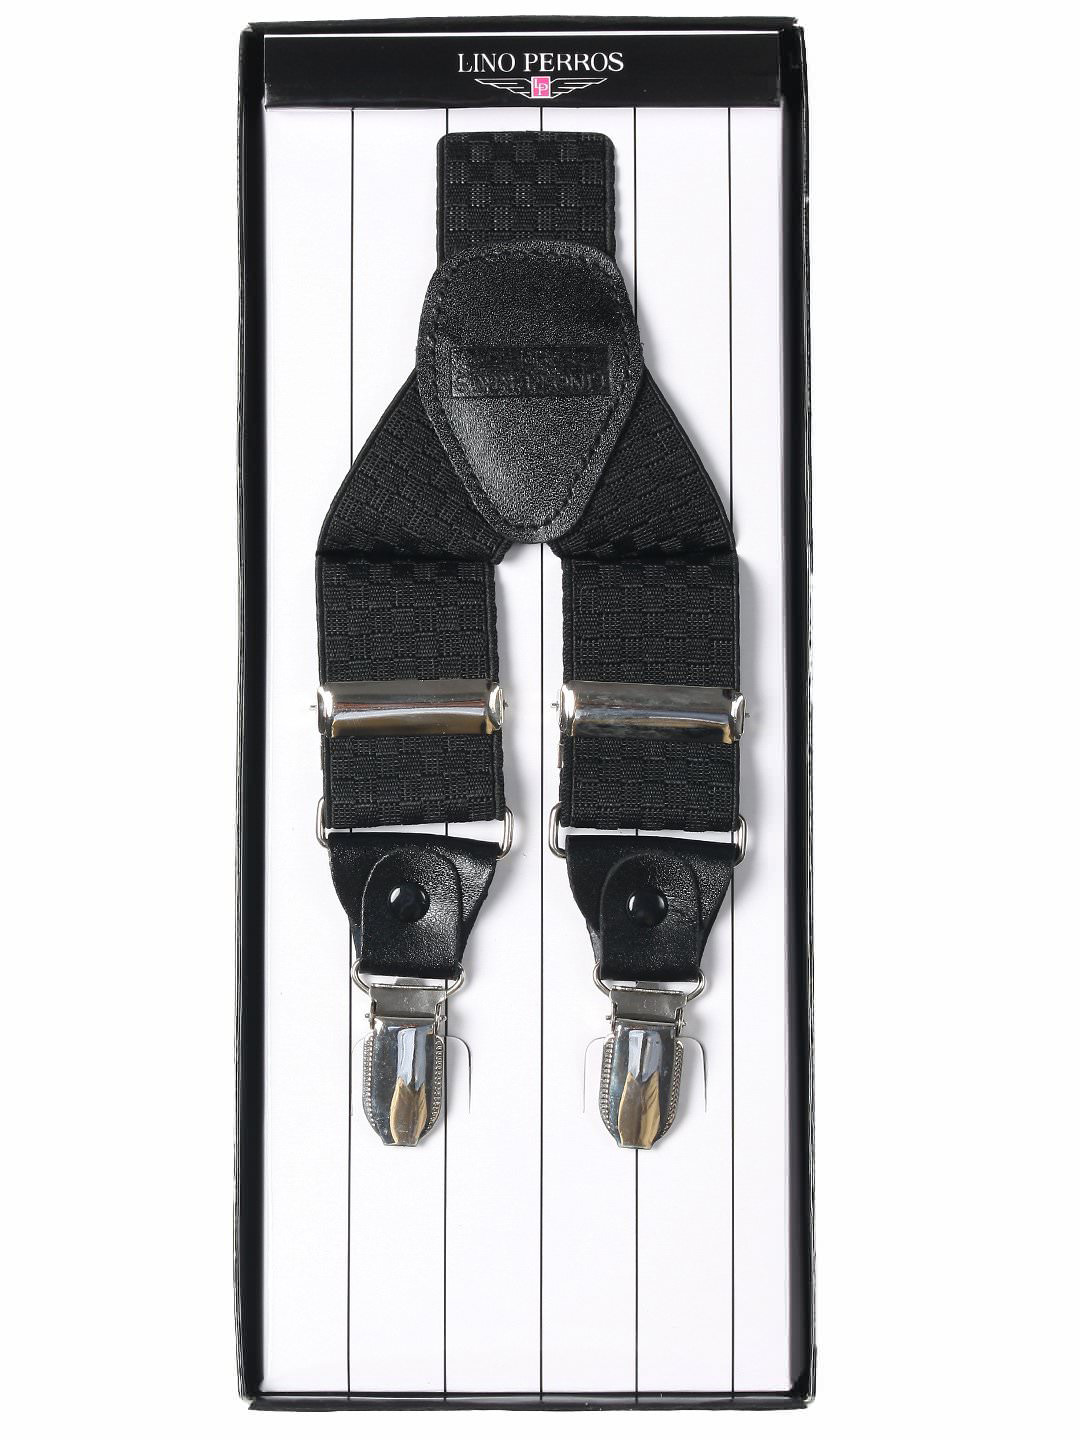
Lino Perros Men Black Suspenders
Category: Apparel / Topwear / Suspenders
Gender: Men
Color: Black
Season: Summer 2012
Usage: Formal